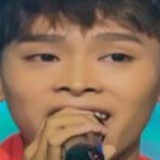
ca sĩ Hồ Văn Cường